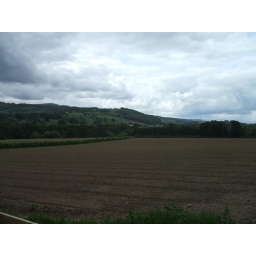
The gas pipeline, seen across a ploughed field from the Clyro road near Hay